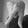
ASL letter: Q